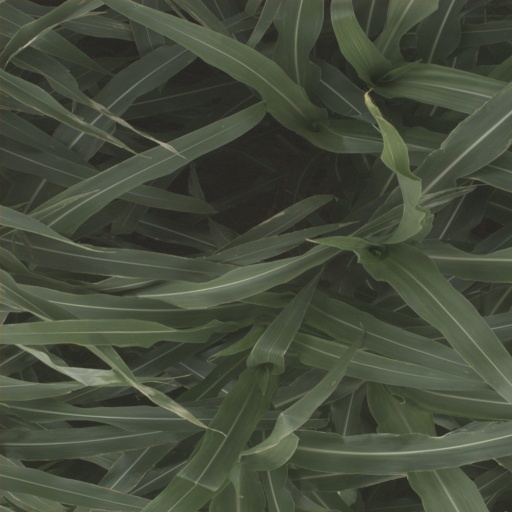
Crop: sorghum